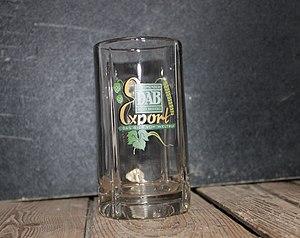
Chope DAB export
La Dortmunder Actien-Brauerei est une brasserie à Dortmund.